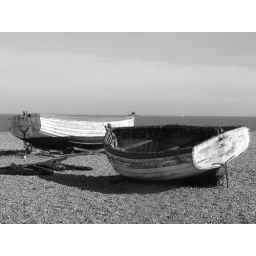
Boats on the sand in black & white